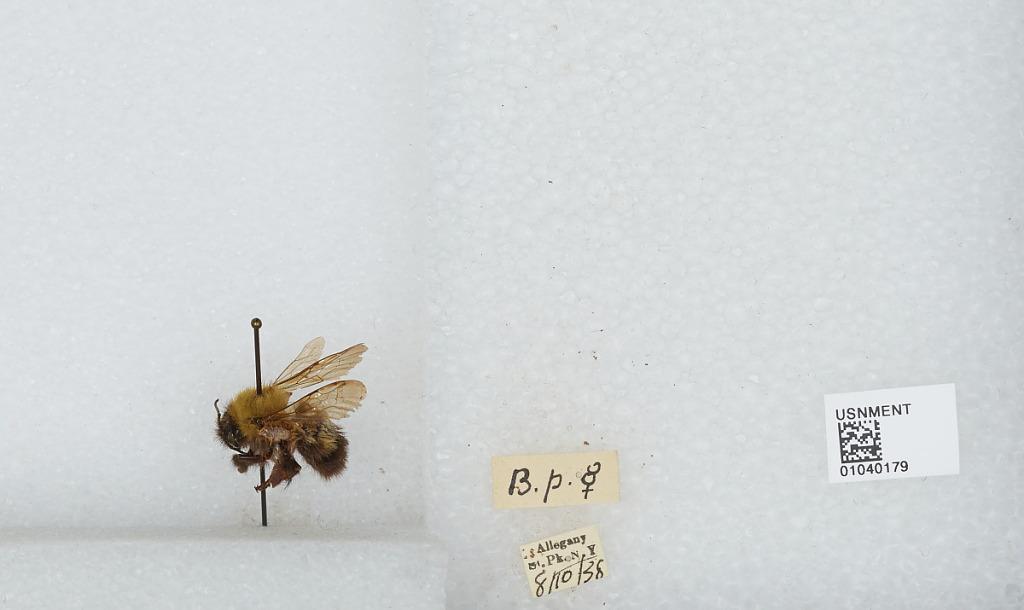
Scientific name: Bombus (Pyrobombus) perplexus Cresson
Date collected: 1938-8-10
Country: United States
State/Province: New York
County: Cattaraugus
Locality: Allegany State Park
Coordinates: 42.0997, -78.7492